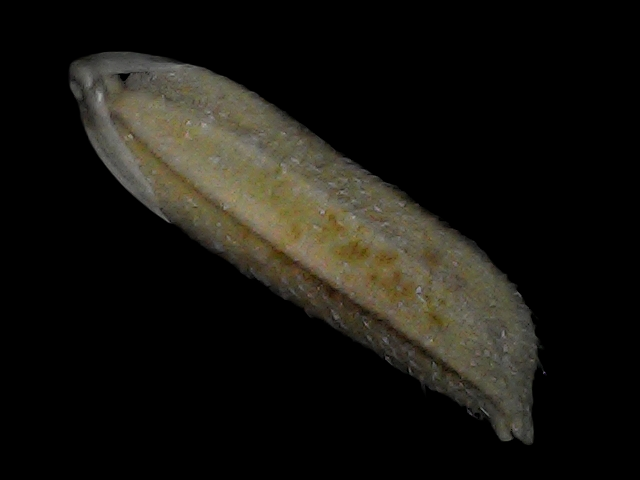
Rice variety: Bd87